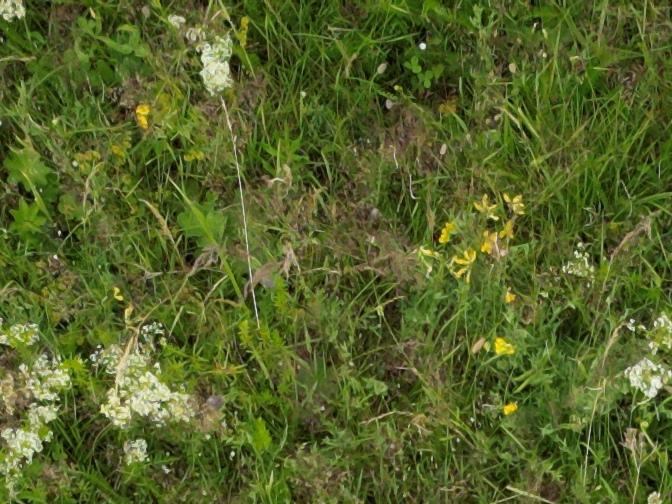
Flowers visible: yarrow flowers, yarrow flowers, yarrow flowers, yarrow flowers